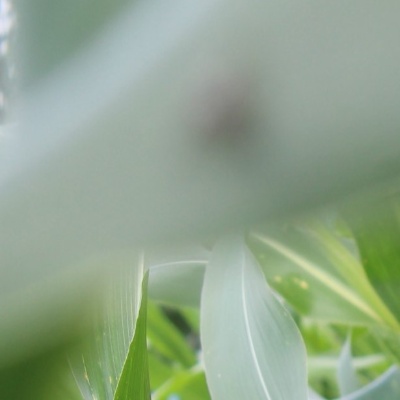
Crop: Maize
Condition: leaf beetle